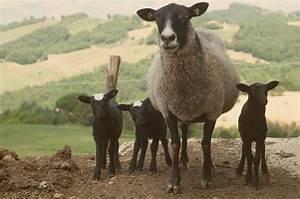
sheep